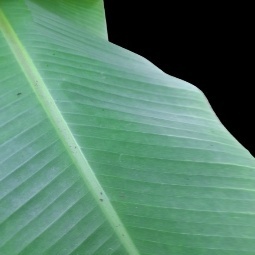
Label: Healthy